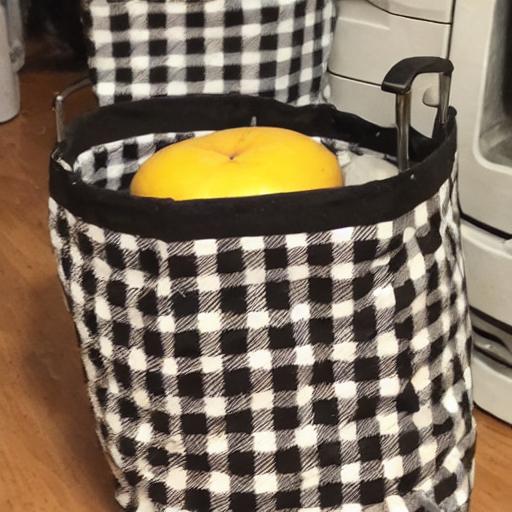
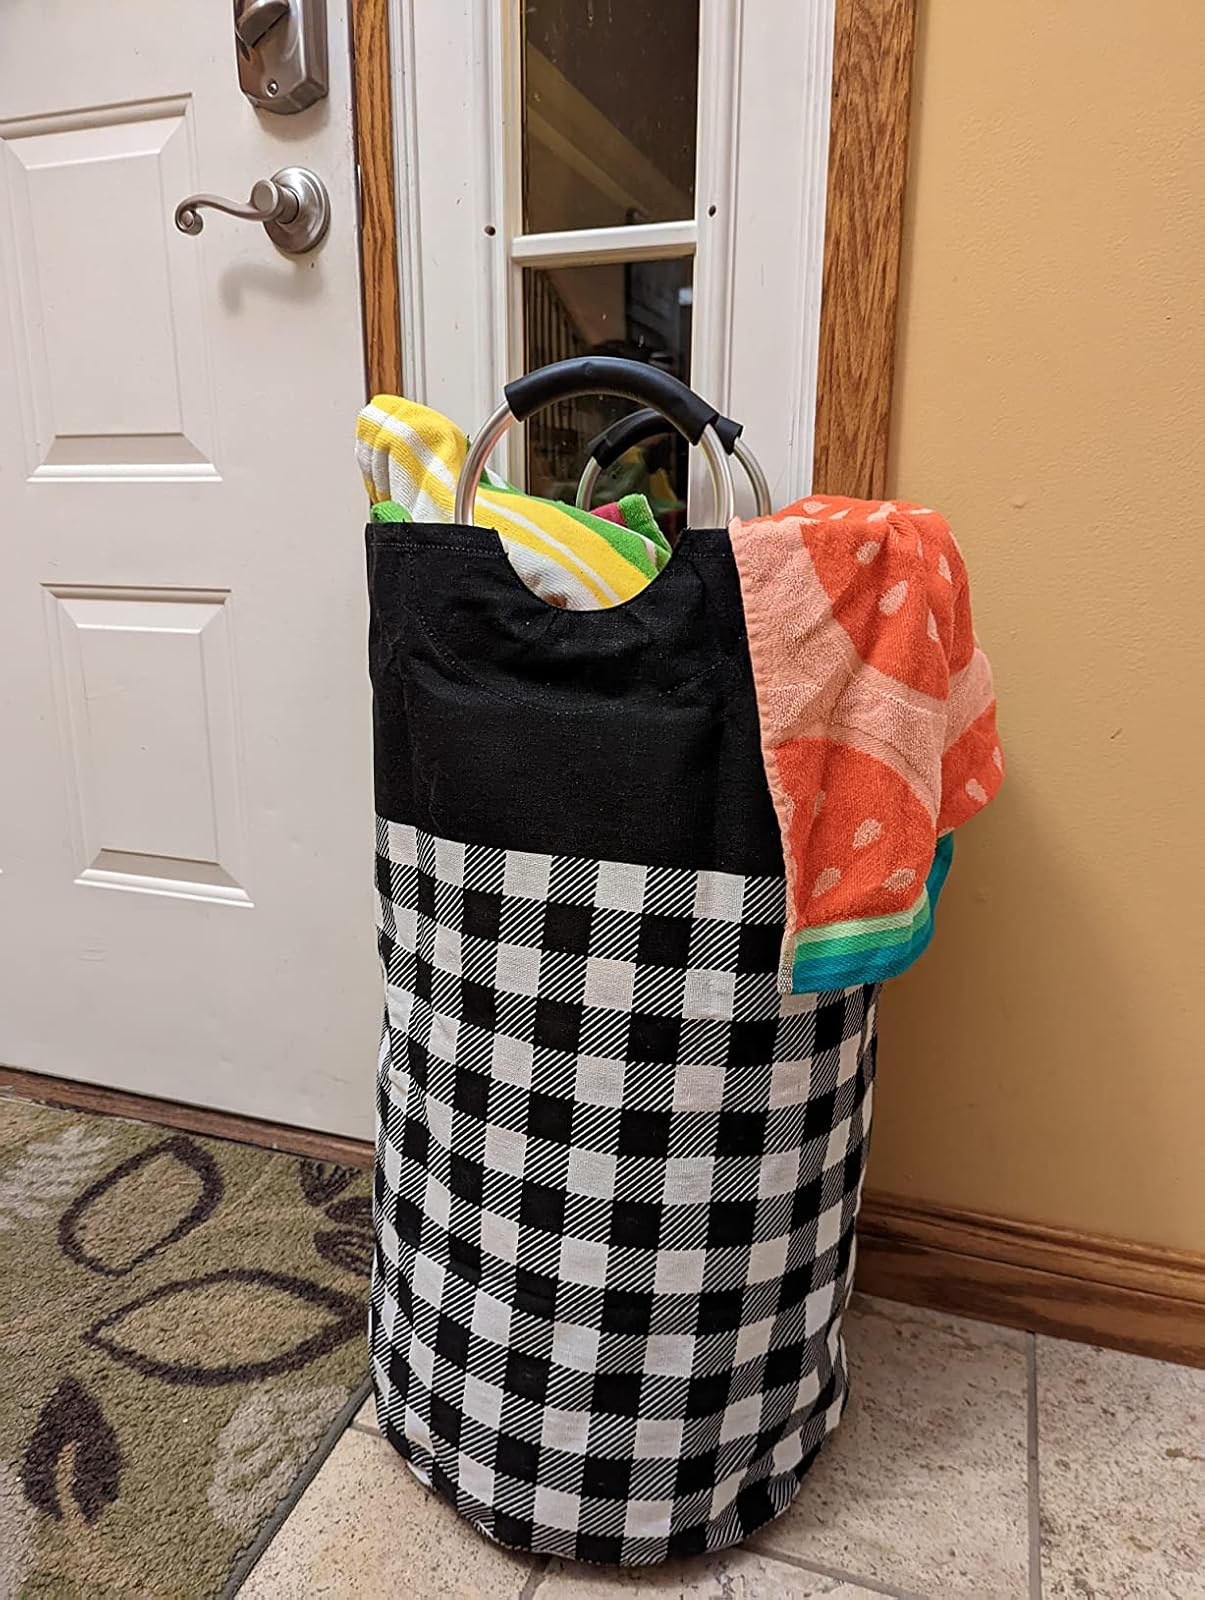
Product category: items_hamper
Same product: no